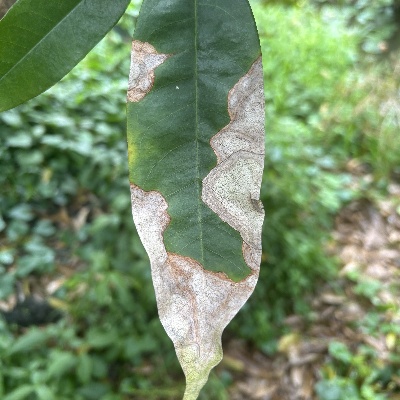
Label: Leaf_Colletotrichum